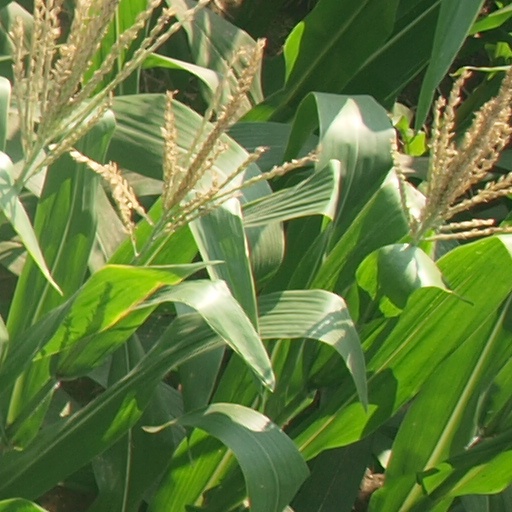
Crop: maize; corn